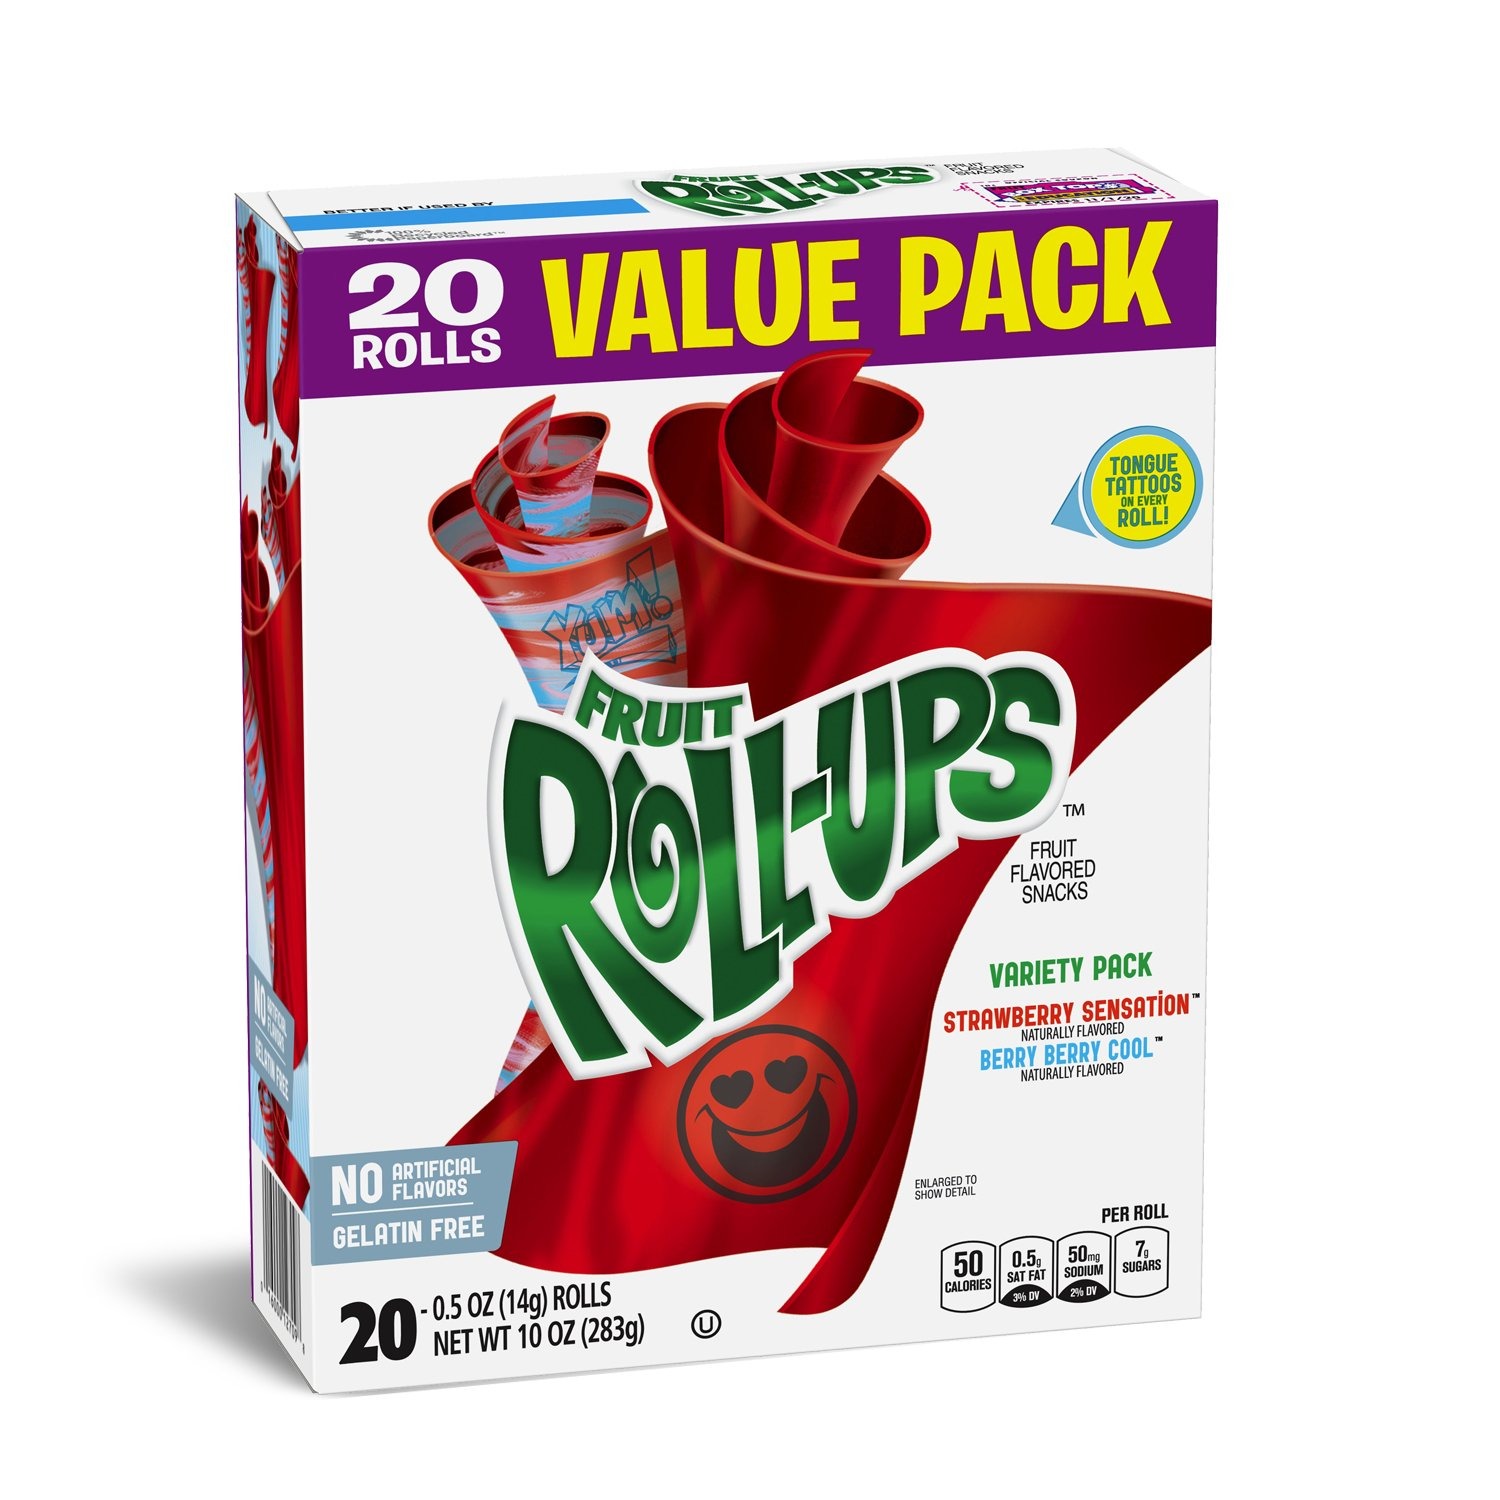
Item Name: Betty Crocker Fruit Snacks, Fruit Roll-Ups, Variety Snack Pack, 10 oz
Bullet Point 1: NATURALLY FLAVORED: Fruit-flavored, gummy treats made with no artificial flavors for a delicious gelatin free snack.
Bullet Point 2: WHOLESOME: Contains a good source of Vitamin C for a sweet snack you can feel great about.
Bullet Point 3: SNACKS FOR KIDS: With foot long rolls of wild flavors and colors, the possibilities for fun are endless.
Bullet Point 4: ON-THE-GO SNACK: 50 calories per roll, these individual snacks are the perfect addition to any day out.
Bullet Point 5: BOX CONTAINS: 1 box, 20 rolls .50 each
Value: 20.0
Unit: count

Price: 5.78